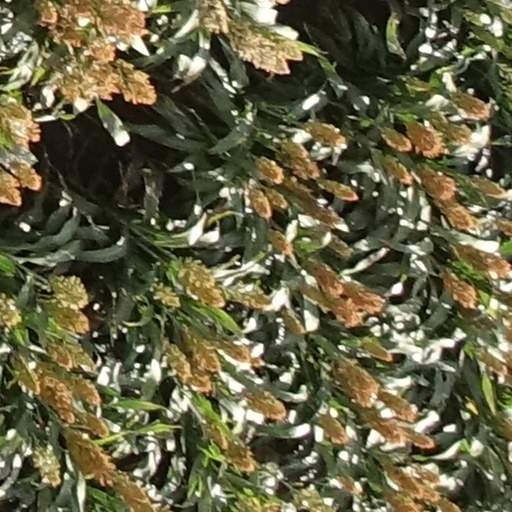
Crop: sorghum